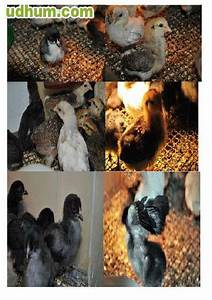
Label: chicken